Go Missin'

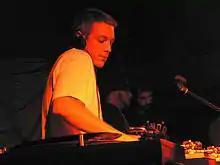
Diplo produced the song.

August Brown of "Los Angeles Times" commended the song's production and Usher's vocals. Brown described the track as to be "full of roiling snares and boomy bass kicks" while saying that Usher's vocals are "so pristine" that they walk a line between "digital witch-magic and the hair-raising choral work of Ligeti." About.com's Mark Edward Nero described the collaboration as "innovative", and thought that the track contained a "cinematic quality with delicate vocals laid over a moody, semi-futuristic electronic beat". "Billboard"'s David Greenwald compared "Go Missin'" to the work of Canadian singer The Weeknd, while describing Usher's vocals as "seductive".